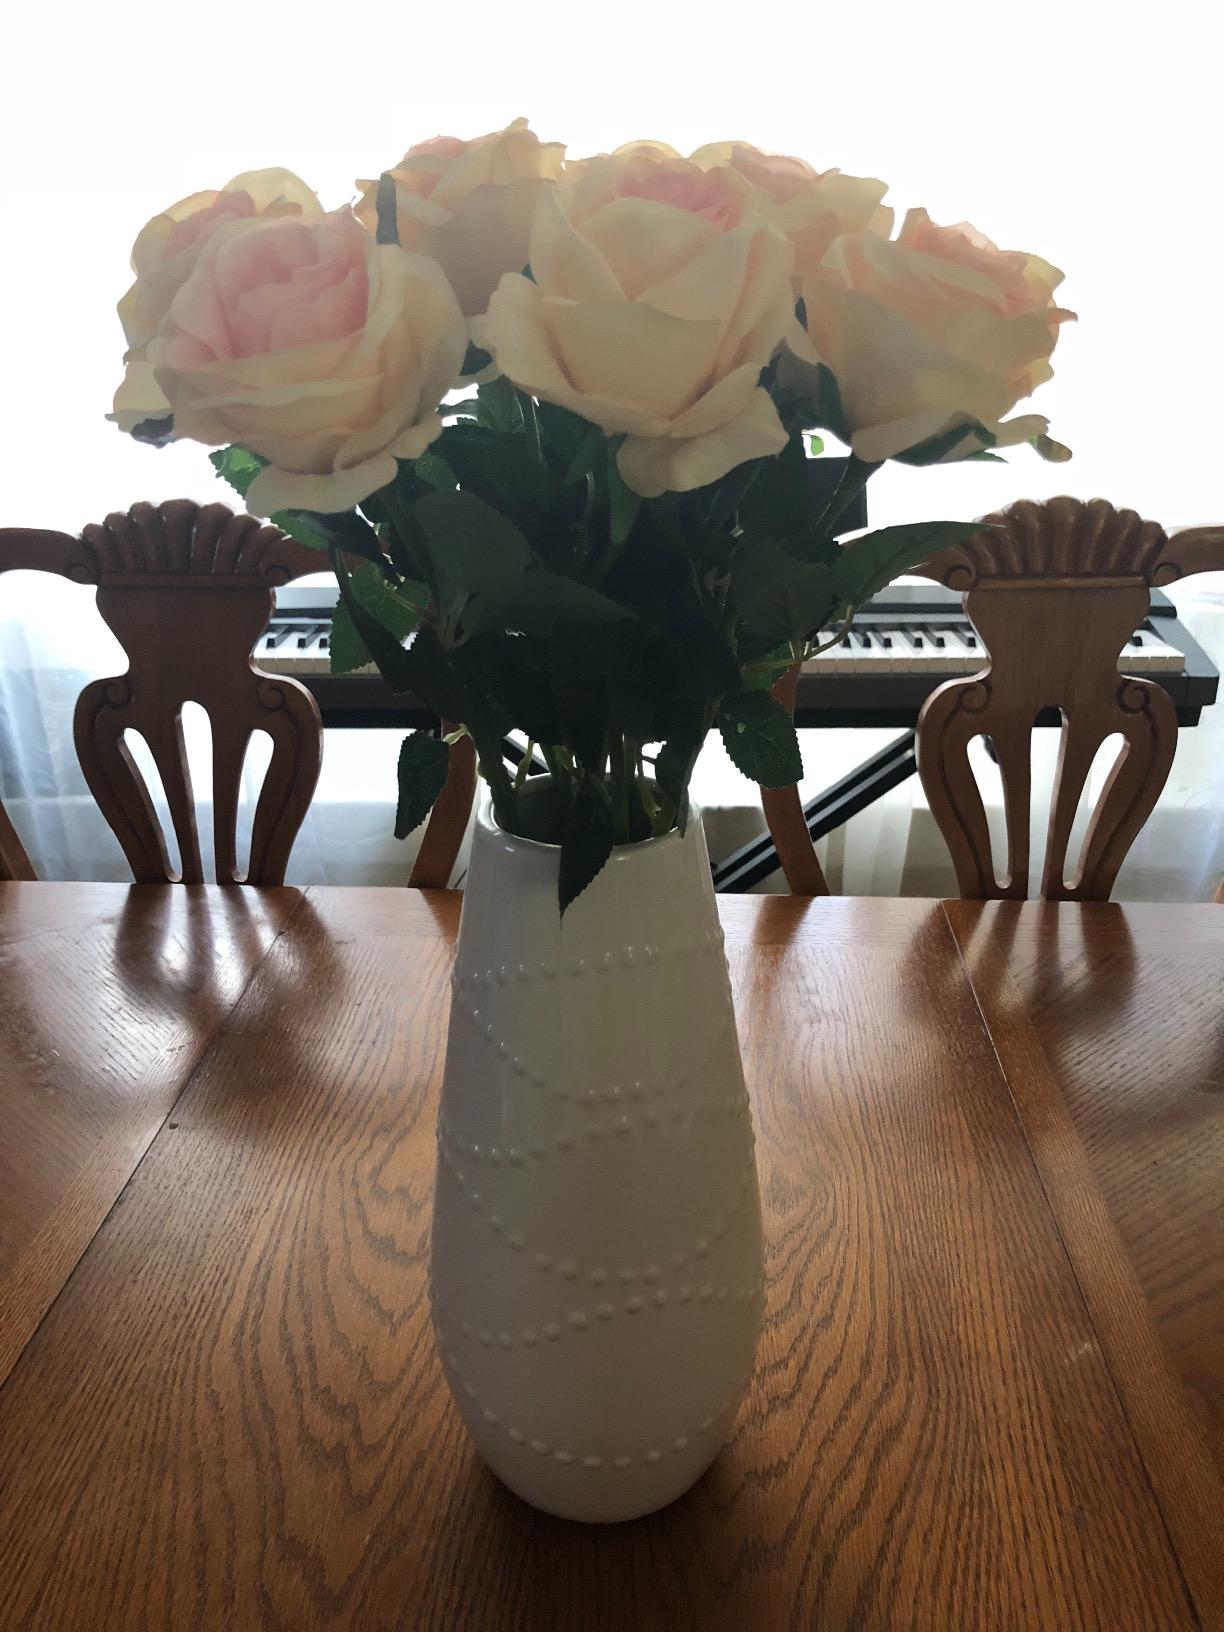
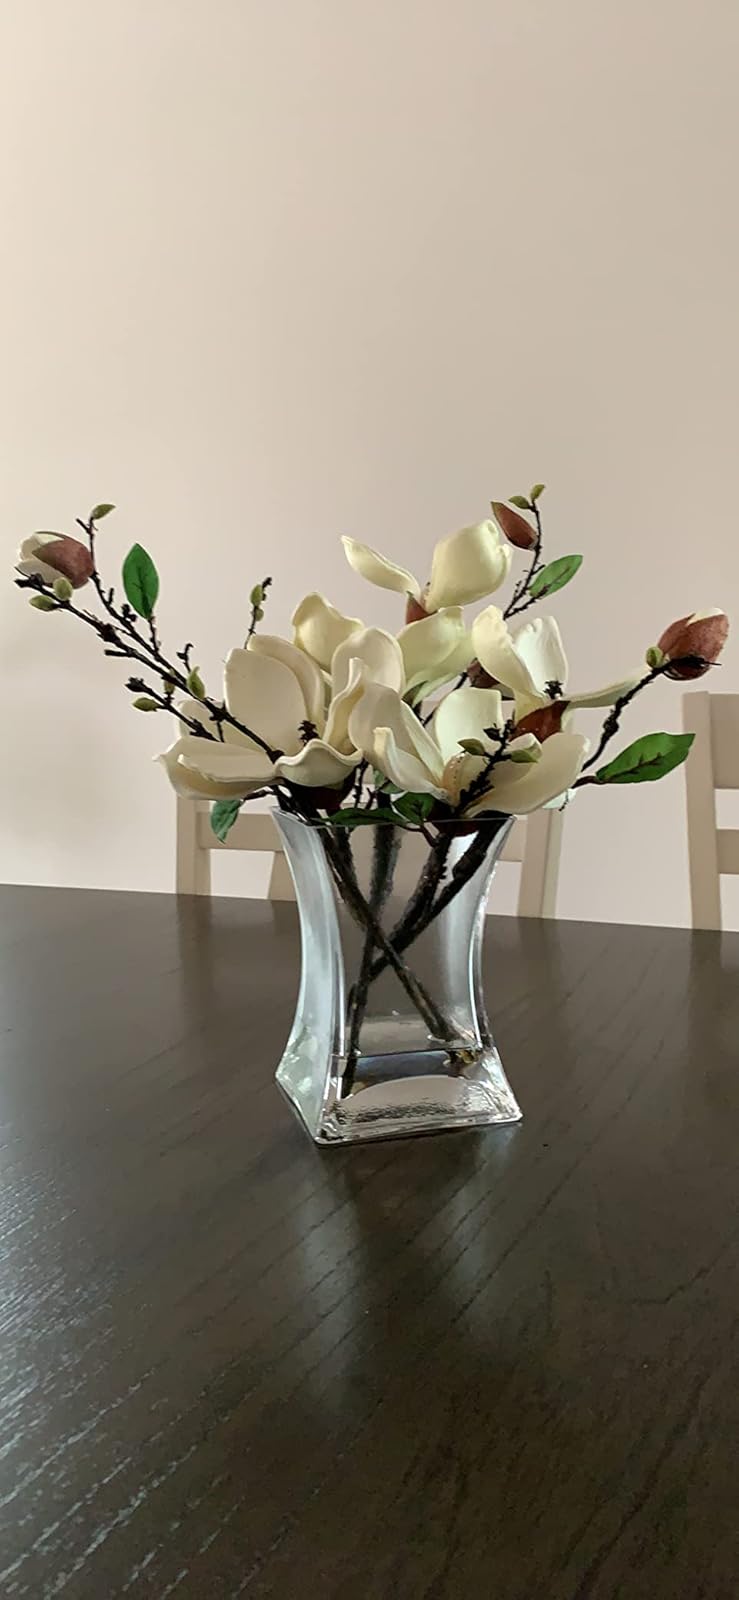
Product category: vase
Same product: no